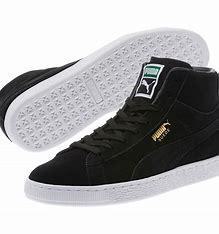
Brand: Puma
Model: Suede Classic